List of Manchester United F.C. players (1–24 appearances)

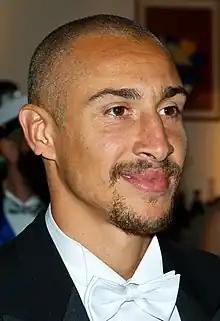
Henrik Larsson made 13 appearances in the Manchester United's title-winning 2006–07 season after being loaned to the club from Helsingborgs IF.

Manchester United Football Club is an English association football club based in Old Trafford, Greater Manchester. The club was formed in Newton Heath in 1878 as Newton Heath LYR F.C., and played their first competitive match in October 1886, when they entered the First Round of the 1886–87 FA Cup. The club was renamed Manchester United F.C. in 1902, and they moved to Old Trafford in 1910. The club won its first significant trophy in 1908 – the First Division title. Since then, the club has won a further 19 league titles, along with 12 FA Cups and five League Cups. They have also been crowned champions of European football on three occasions by winning the European Cup. The club was one of 22 teams in the Premier League when it was formed in 1992. They experienced the most successful period in their history under the management of Alex Ferguson, who guided the team to 13 league titles in 21 years.